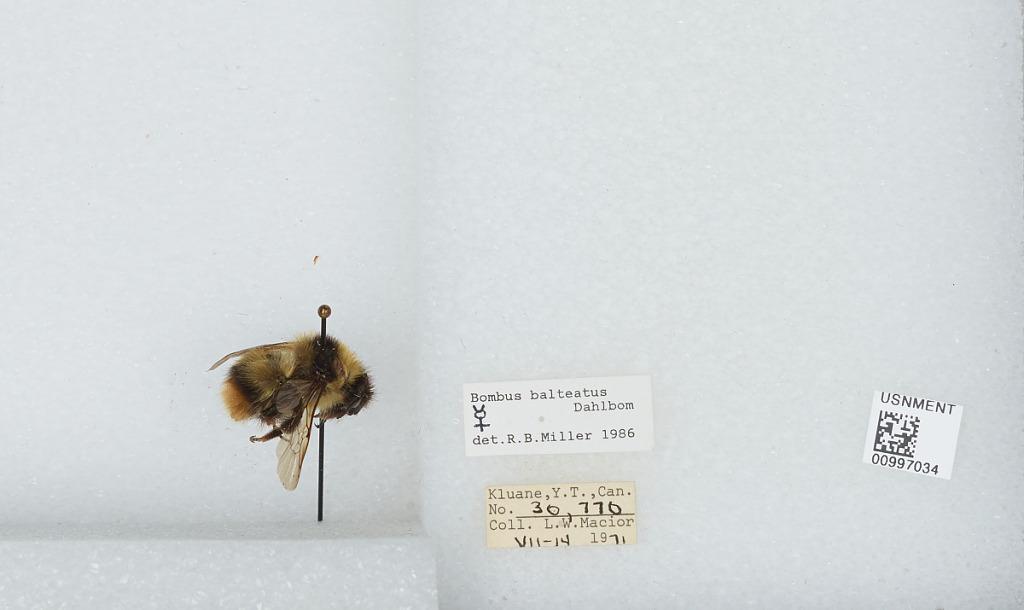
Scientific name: Bombus (Alpinobombus) balteatus Dahlbom
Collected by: L. Macior
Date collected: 1971-7-14
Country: Canada
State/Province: Yukon Territory
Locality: Kluane
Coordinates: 60.75, -139.5
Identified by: Miller, R. B.